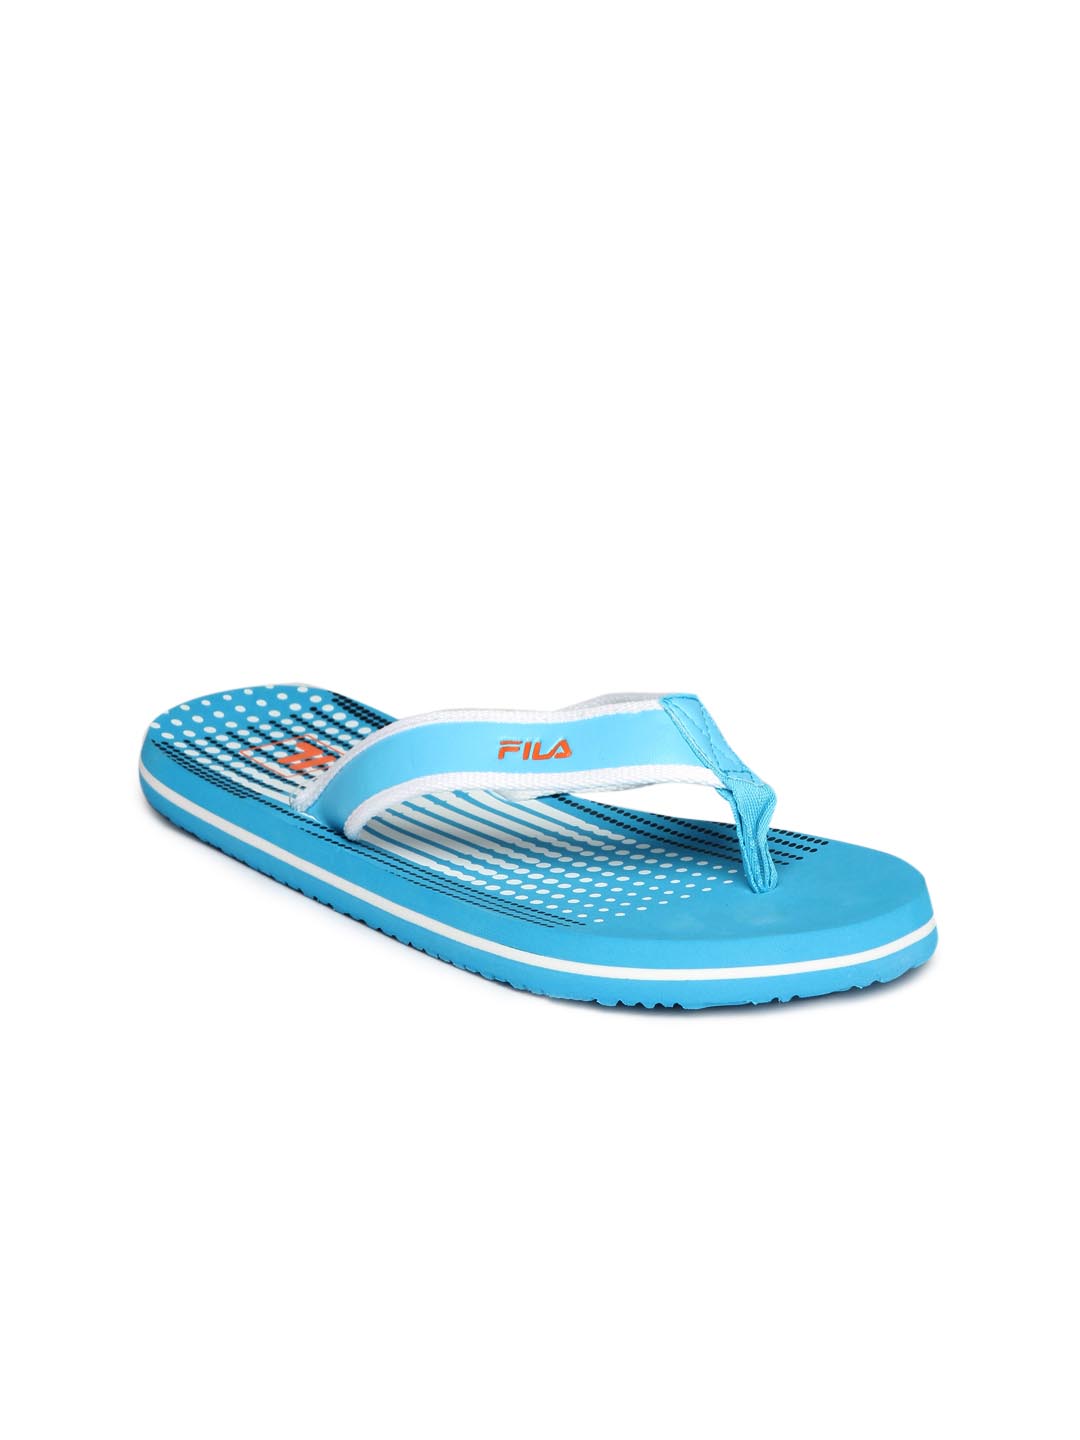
Fila Women Blue Flip Flops
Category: Footwear / Flip Flops / Flip Flops
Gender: Women
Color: Blue
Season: Summer 2012
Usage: Casual